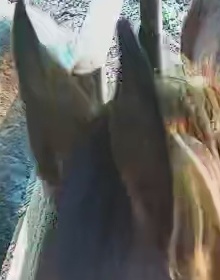
Face region: ears (position_of_ears)
Pain indicator: not_present